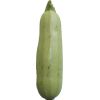
Label: Zucchini 1